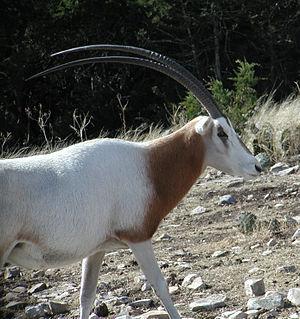
L'Oryx algazelle, parfois appelé Oryx de Libye, Oryx blanc, Oryx à cou roux ou Oryx à cornes en forme de cimeterre, vivait dans les steppes et les semi-déserts du centre du Niger, du Tchad, du sud de la Libye et du Sahara. Les dernières populations sauvages s'y sont éteintes dans les années 1970-1980. La survie de l'espèce repose aujourd'hui sur les populations captives : des projets de réintroduction sont en cours depuis le début des années 2000, dans les réserves du Maroc, du Sénégal et de Tunisie.